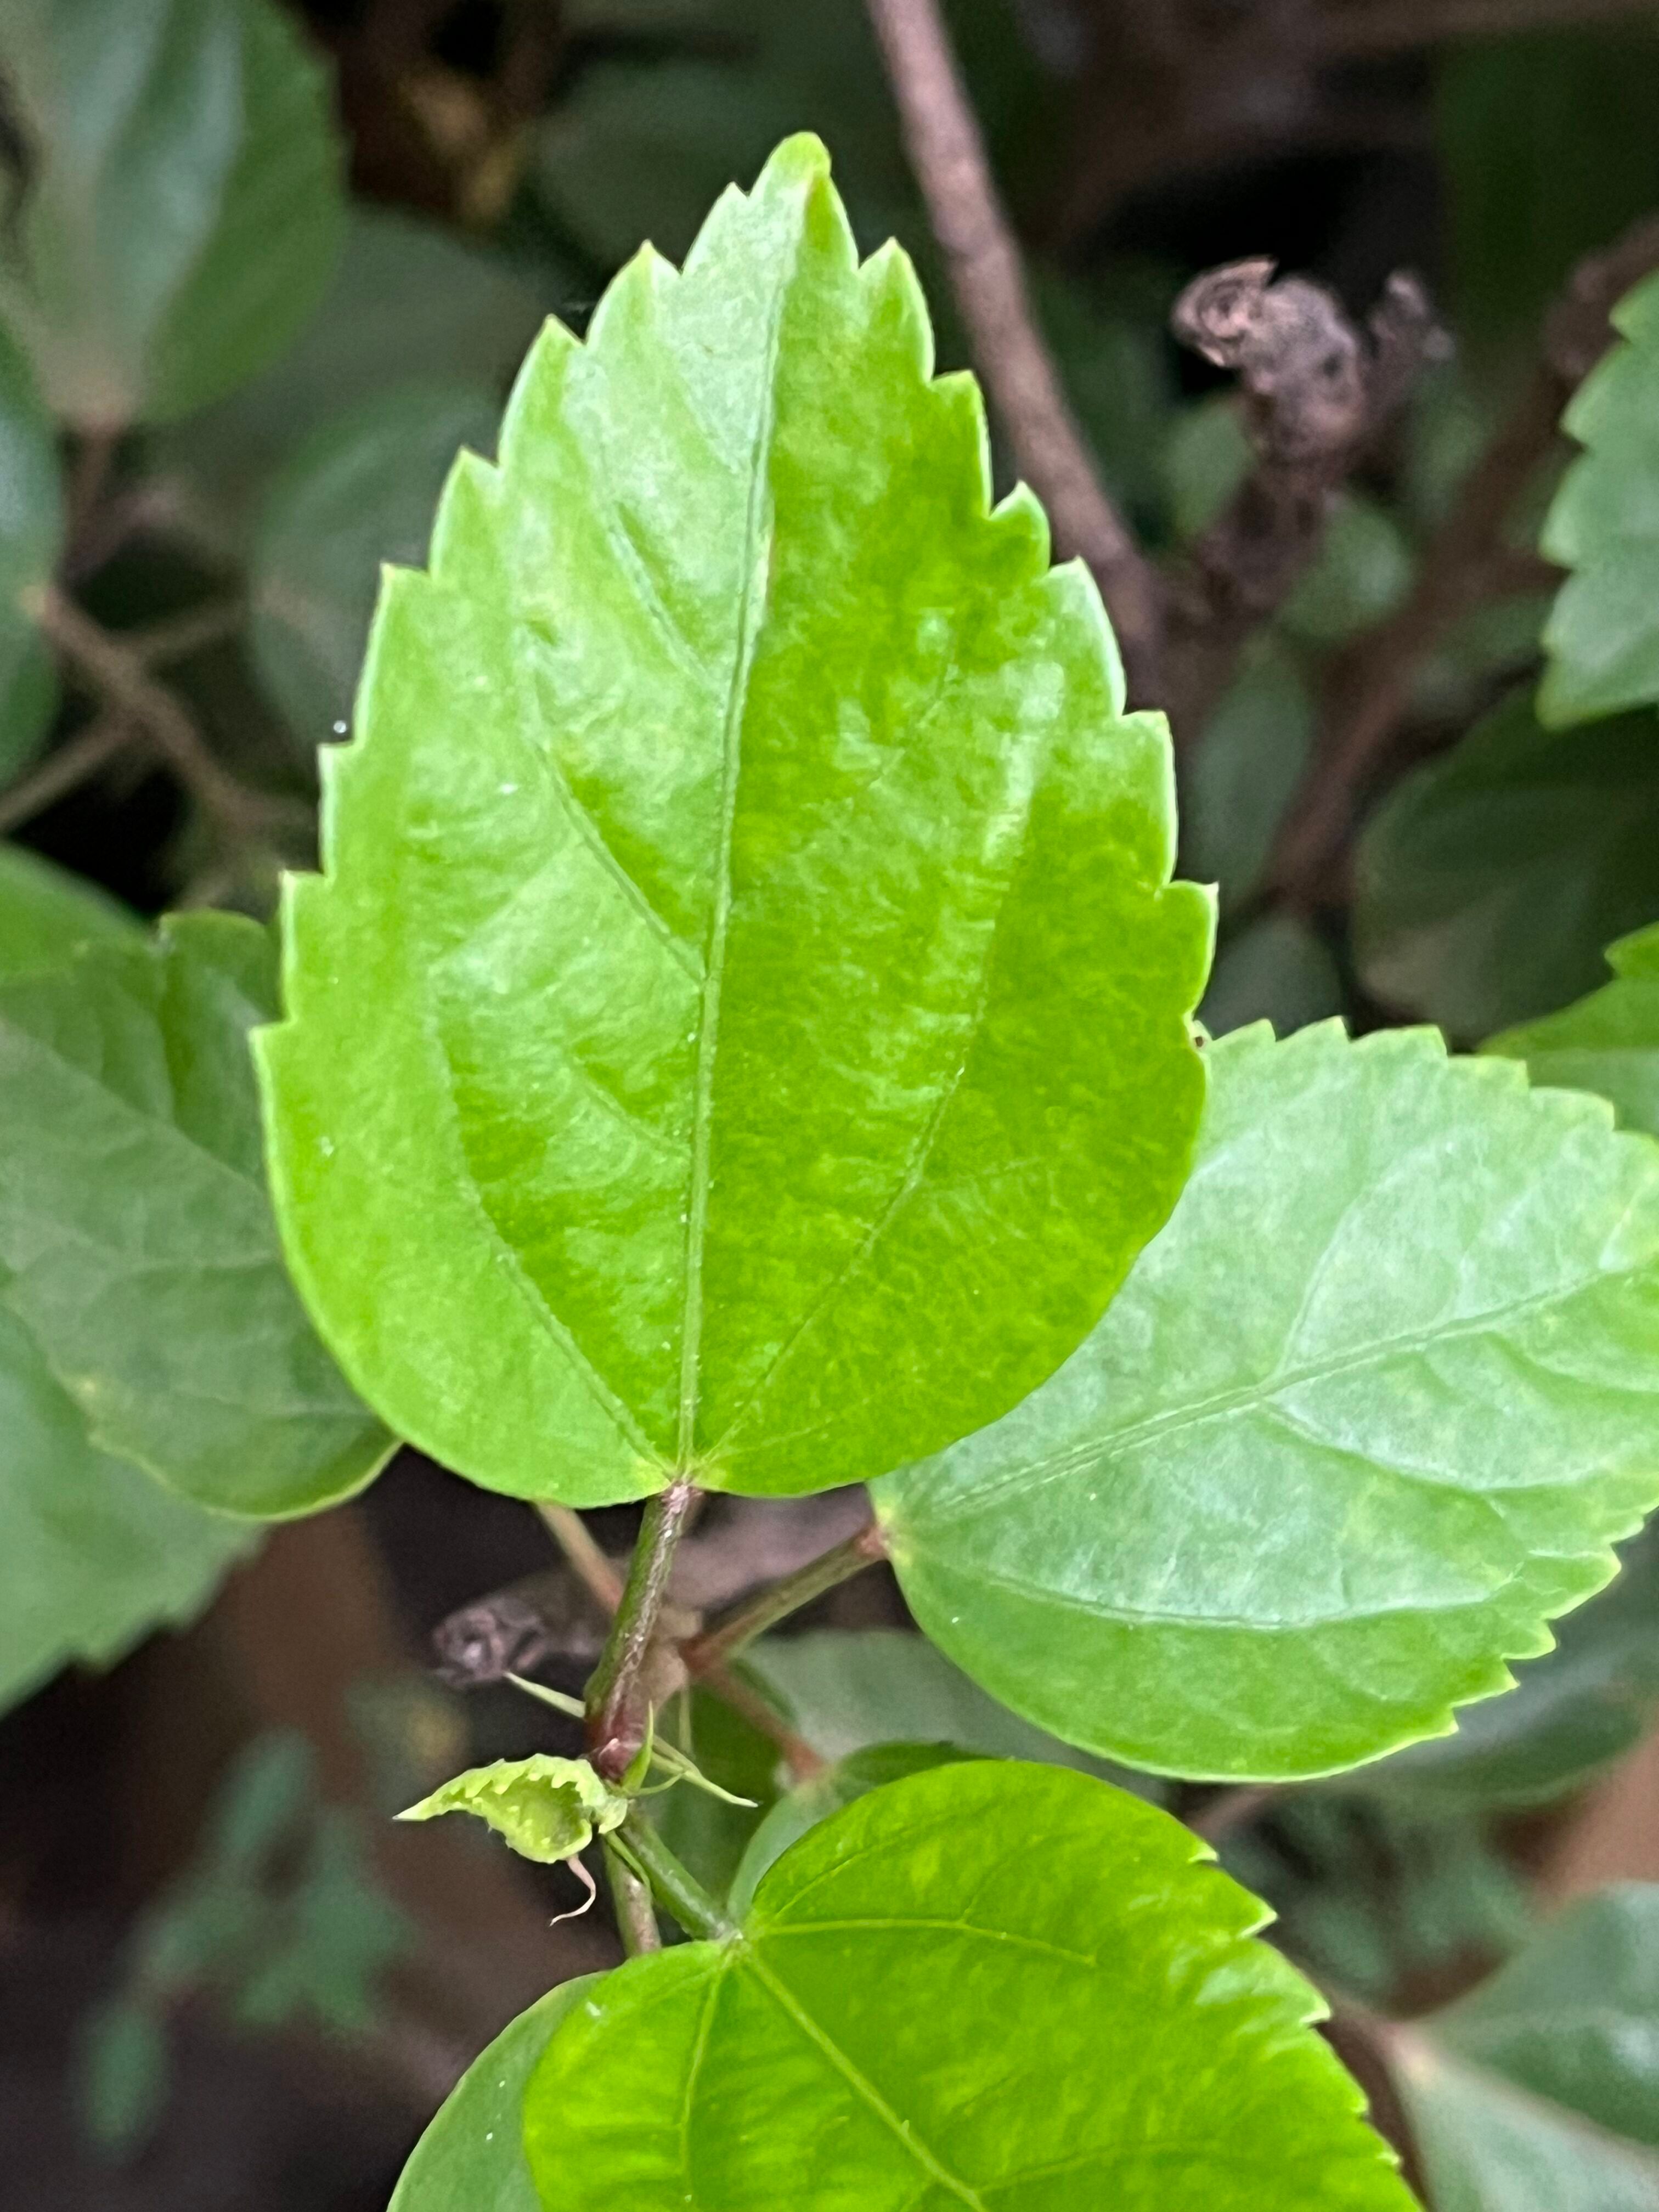
Plant species: hibiscus-rosa-sinensis